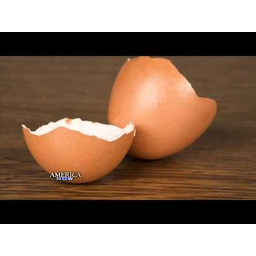
Label: eggshells